Glan Valley Railway

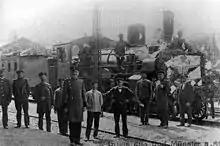
Opening of the Glan Valley Railway on 1 May 1904 in Bad Münster

As early as 1903, coal trains ran to the Nordfeld Consolidated Coal Mine on the Homburg–Jägersburg section, which had not yet been officially opened. The mine was connected by a branch line, the so-called "Nordfeldbahn" (northern light railway). However, the mine, along with the branch line was closed two years later due to its unprofitability. Finally, the Glan Valley Railway was opened over its entire length on 1 May 1904, including the newly built Homburg–Glan-Münchweiler, Altenglan–Lauterecken and Odernheim–Bad Münster am Stein sections. There were 26 intermediate stations along the new line.